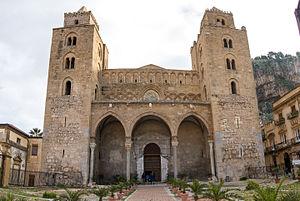
Cathédrale de Cefalù en Sicile
Cefalù est une commune italienne de 13 777 habitants située dans la province de Palerme en Sicile.
La cathédrale de Cefalù est une église catholique romaine située à Cefalù, importante station balnéaire de Sicile.